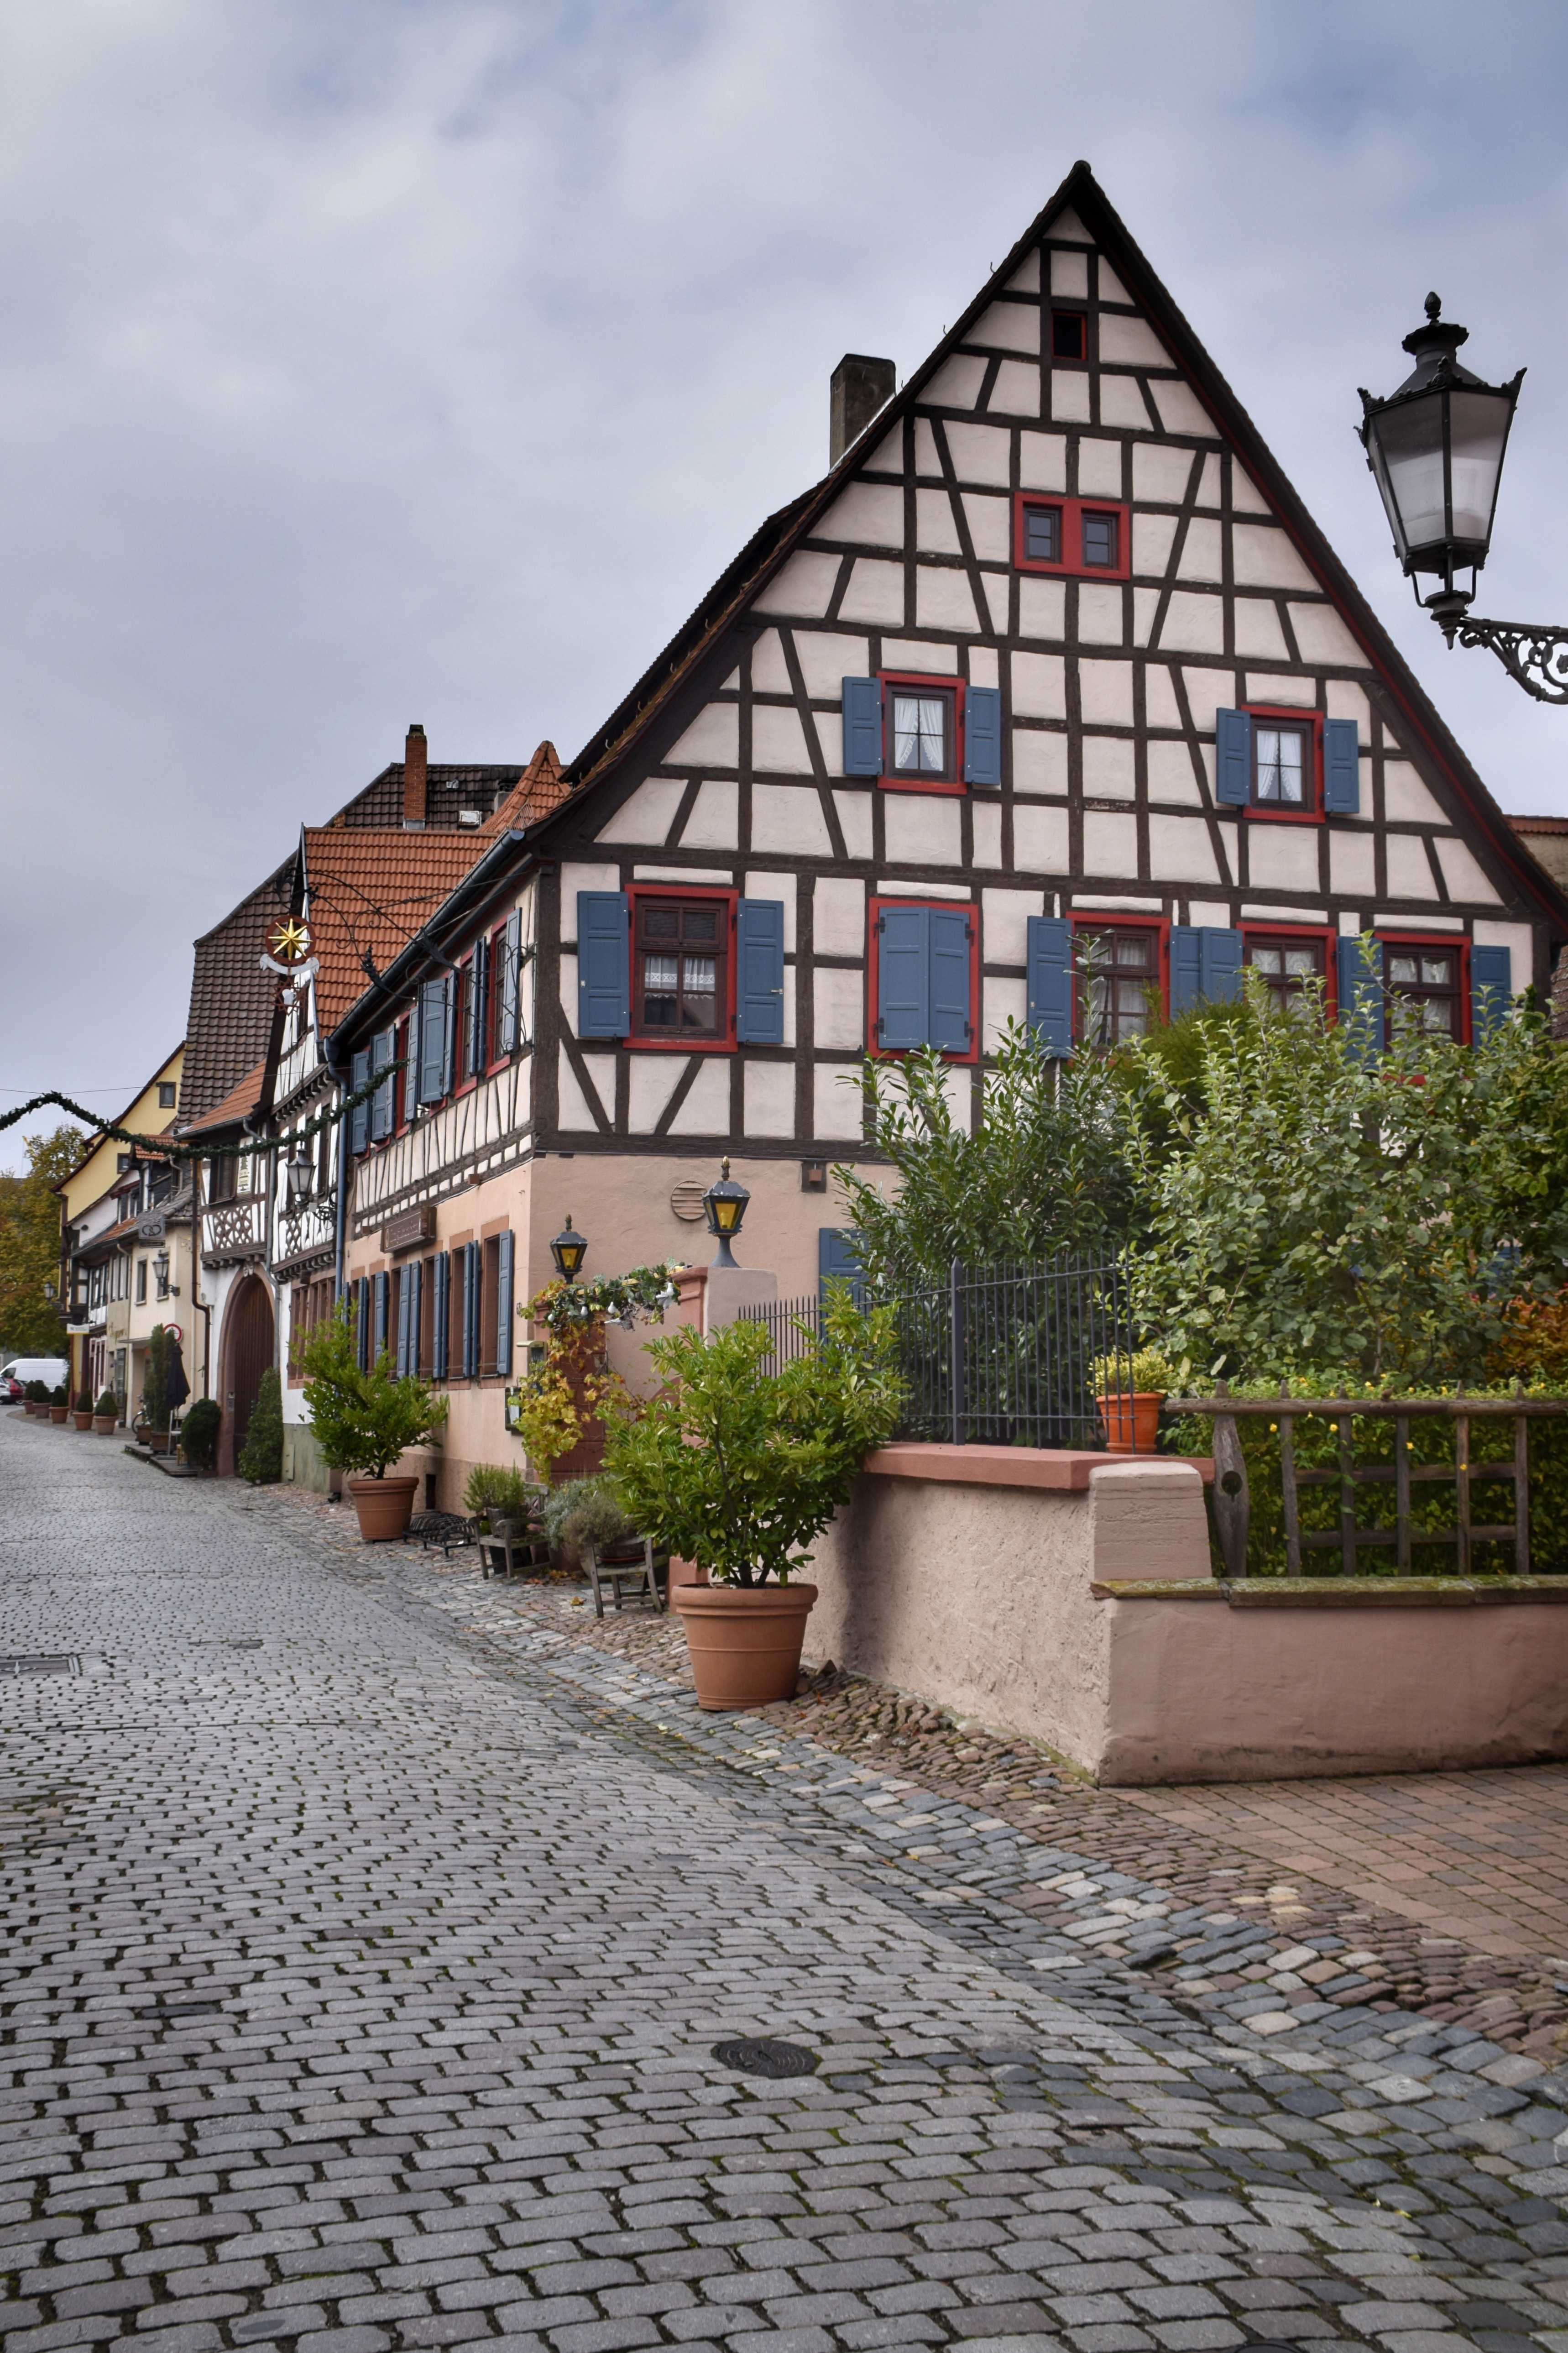
architecture, house, town, home, walkway, vacation, village, cottage, facade, waterway, places of interest, old town, germany, hesse, ladenburg, neighbourhood, fachwerkhaus, truss, urban area, residential area, human settlement